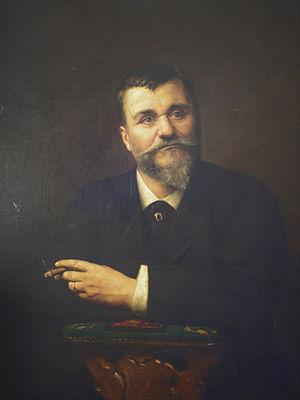
Jean-Vital Jammes dit Ismaël est un baryton français né le 28 avril 1825 au Passage et mort le 13 juin 1893 à Marseille.